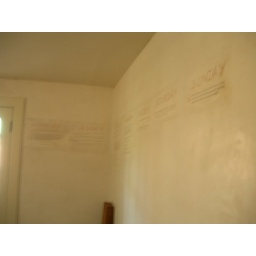
08 Faulkner wrote notes for one of his books on the wall over his desk